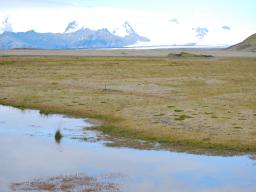
Label: Background_without_leaves